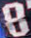
Number: 8